Natasha Griggs

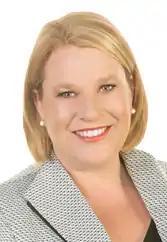
Griggs in 2014

Natasha Louise Griggs (born 24 January 1969) is an Australian former politician and the administrator of the Australian Indian Ocean Territories from 2017 to 2022.